French Bee

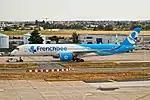

French Bee SAS, styled as French bee, and formerly named "French Blue", is a French low-cost, long-haul airline based at Paris Orly Airport. It operates a scheduled network between France and worldwide leisure destinations with a fleet of Airbus A350s. Its head office is in parent company Groupe Dubreuil's offices in the Belleville-sur-Vie area of Bellevigny, Vendée, France.